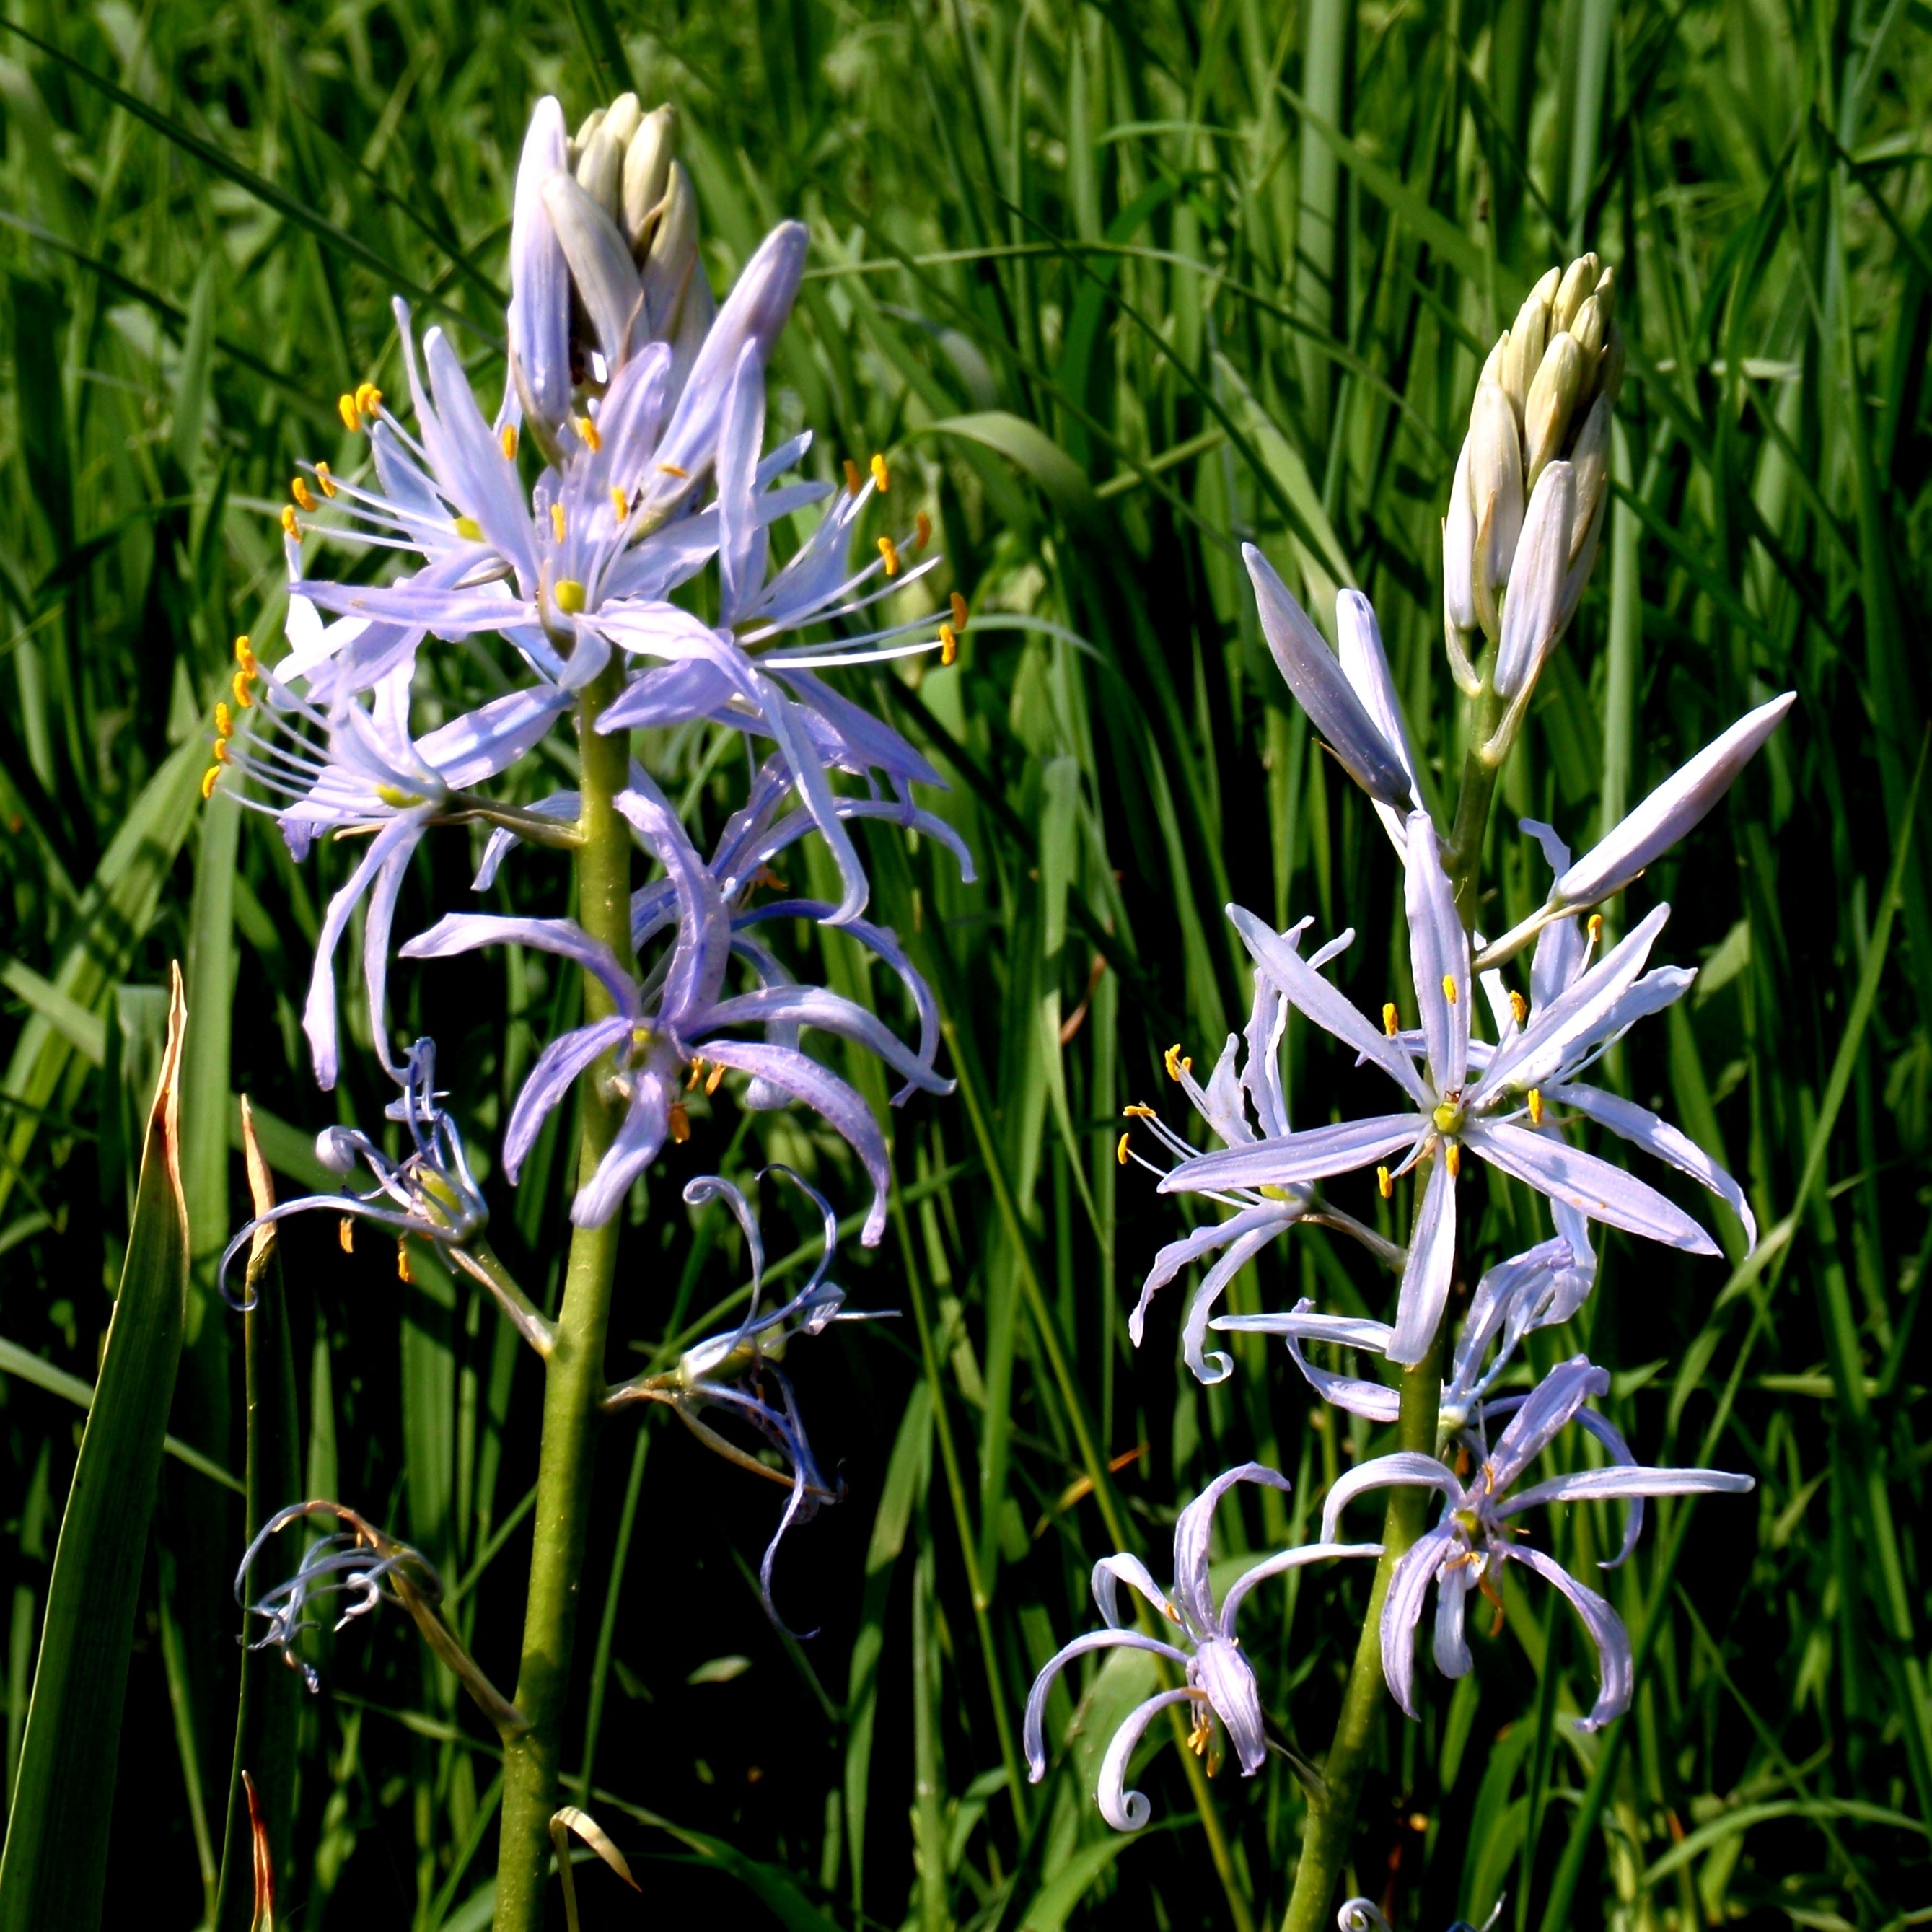
grass, blossom, plant, meadow, flower, bloom, summer, pollen, herb, botany, blue, yellow, close, flora, wildflower, pointed flower, wild flowers, seeds, hyacinth, scilla, flowering plant, umbel, natural plant, chionodoxa luciliae, two flowers, land plant, fawn lily, crinum, hymenocallis littoralis, branched asphodel, india hyacinth